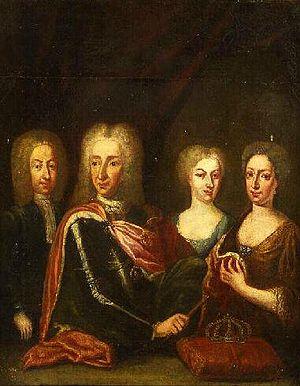
Charles-Emmanuel III de Savoie, né à Turin le 27 avril 1701 et mort dans cette même ville le 20 février 1773, fut roi de Sardaigne, duc de Savoie et prince de Piémont de 1730 à 1773. Il était fils de Victor-Amédée II de Savoie et d'Anne-Marie d'Orléans.